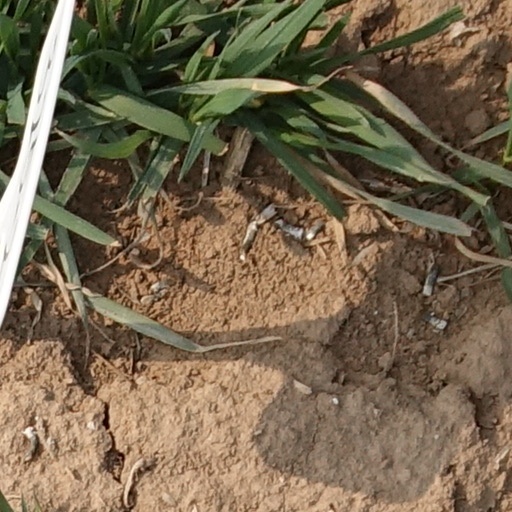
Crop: wheat